Robert Schneider (painter)

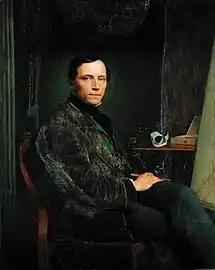
Self-portrait (1856)

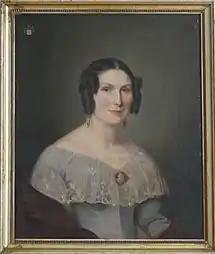
Portrait of Helene Franziska Binder

Robert Schneider (25 February 1809, Dresden - 21 October 1885, Hamburg) was a German portrait painter who worked in Hamburg and Lübeck. He was one of the first portraitists in that area to move from the earlier Romanticised style to more nearly pictorial representations.